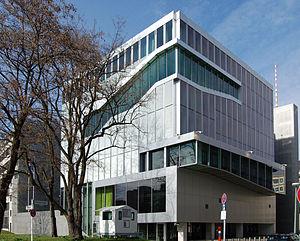
Le prix de l’Union européenne pour l’architecture contemporaine Mies van der Rohe est décerné tous les deux ans. Il a été créé en 1987 par le Parlement européen, la Commission européenne et la Fondation Mies van der Rohe de Barcelone.